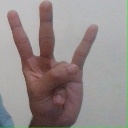
अक्षर: क्ष